One Big Hapa Family

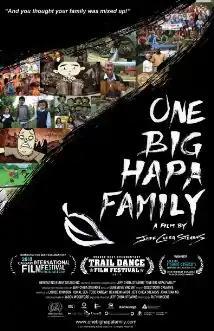

One Big Hapa Family is a 2010 live-action/animated documentary film directed by Canadian director Jeff Chiba Stearns. The documentary explores aspects that influence most Japanese-Canadians to marry inter-racially and how the mixed Japanese generation perceives its multiracial identity.